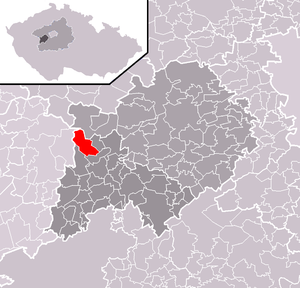
Bzová est une commune du district de Beroun, dans la région de Bohême-Centrale, en République tchèque. Sa population s'élevait à 448 habitants en 2020.